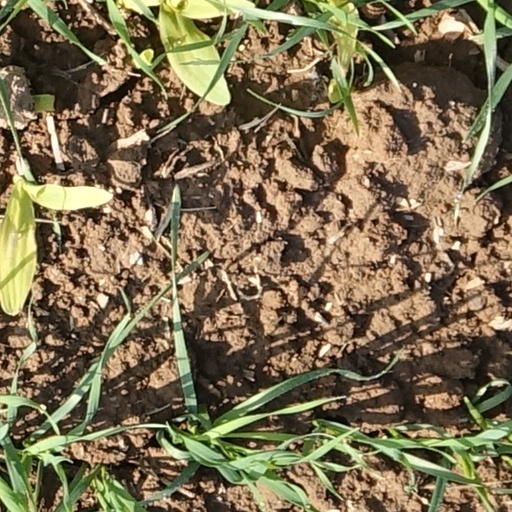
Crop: wheat